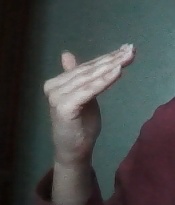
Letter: khaa